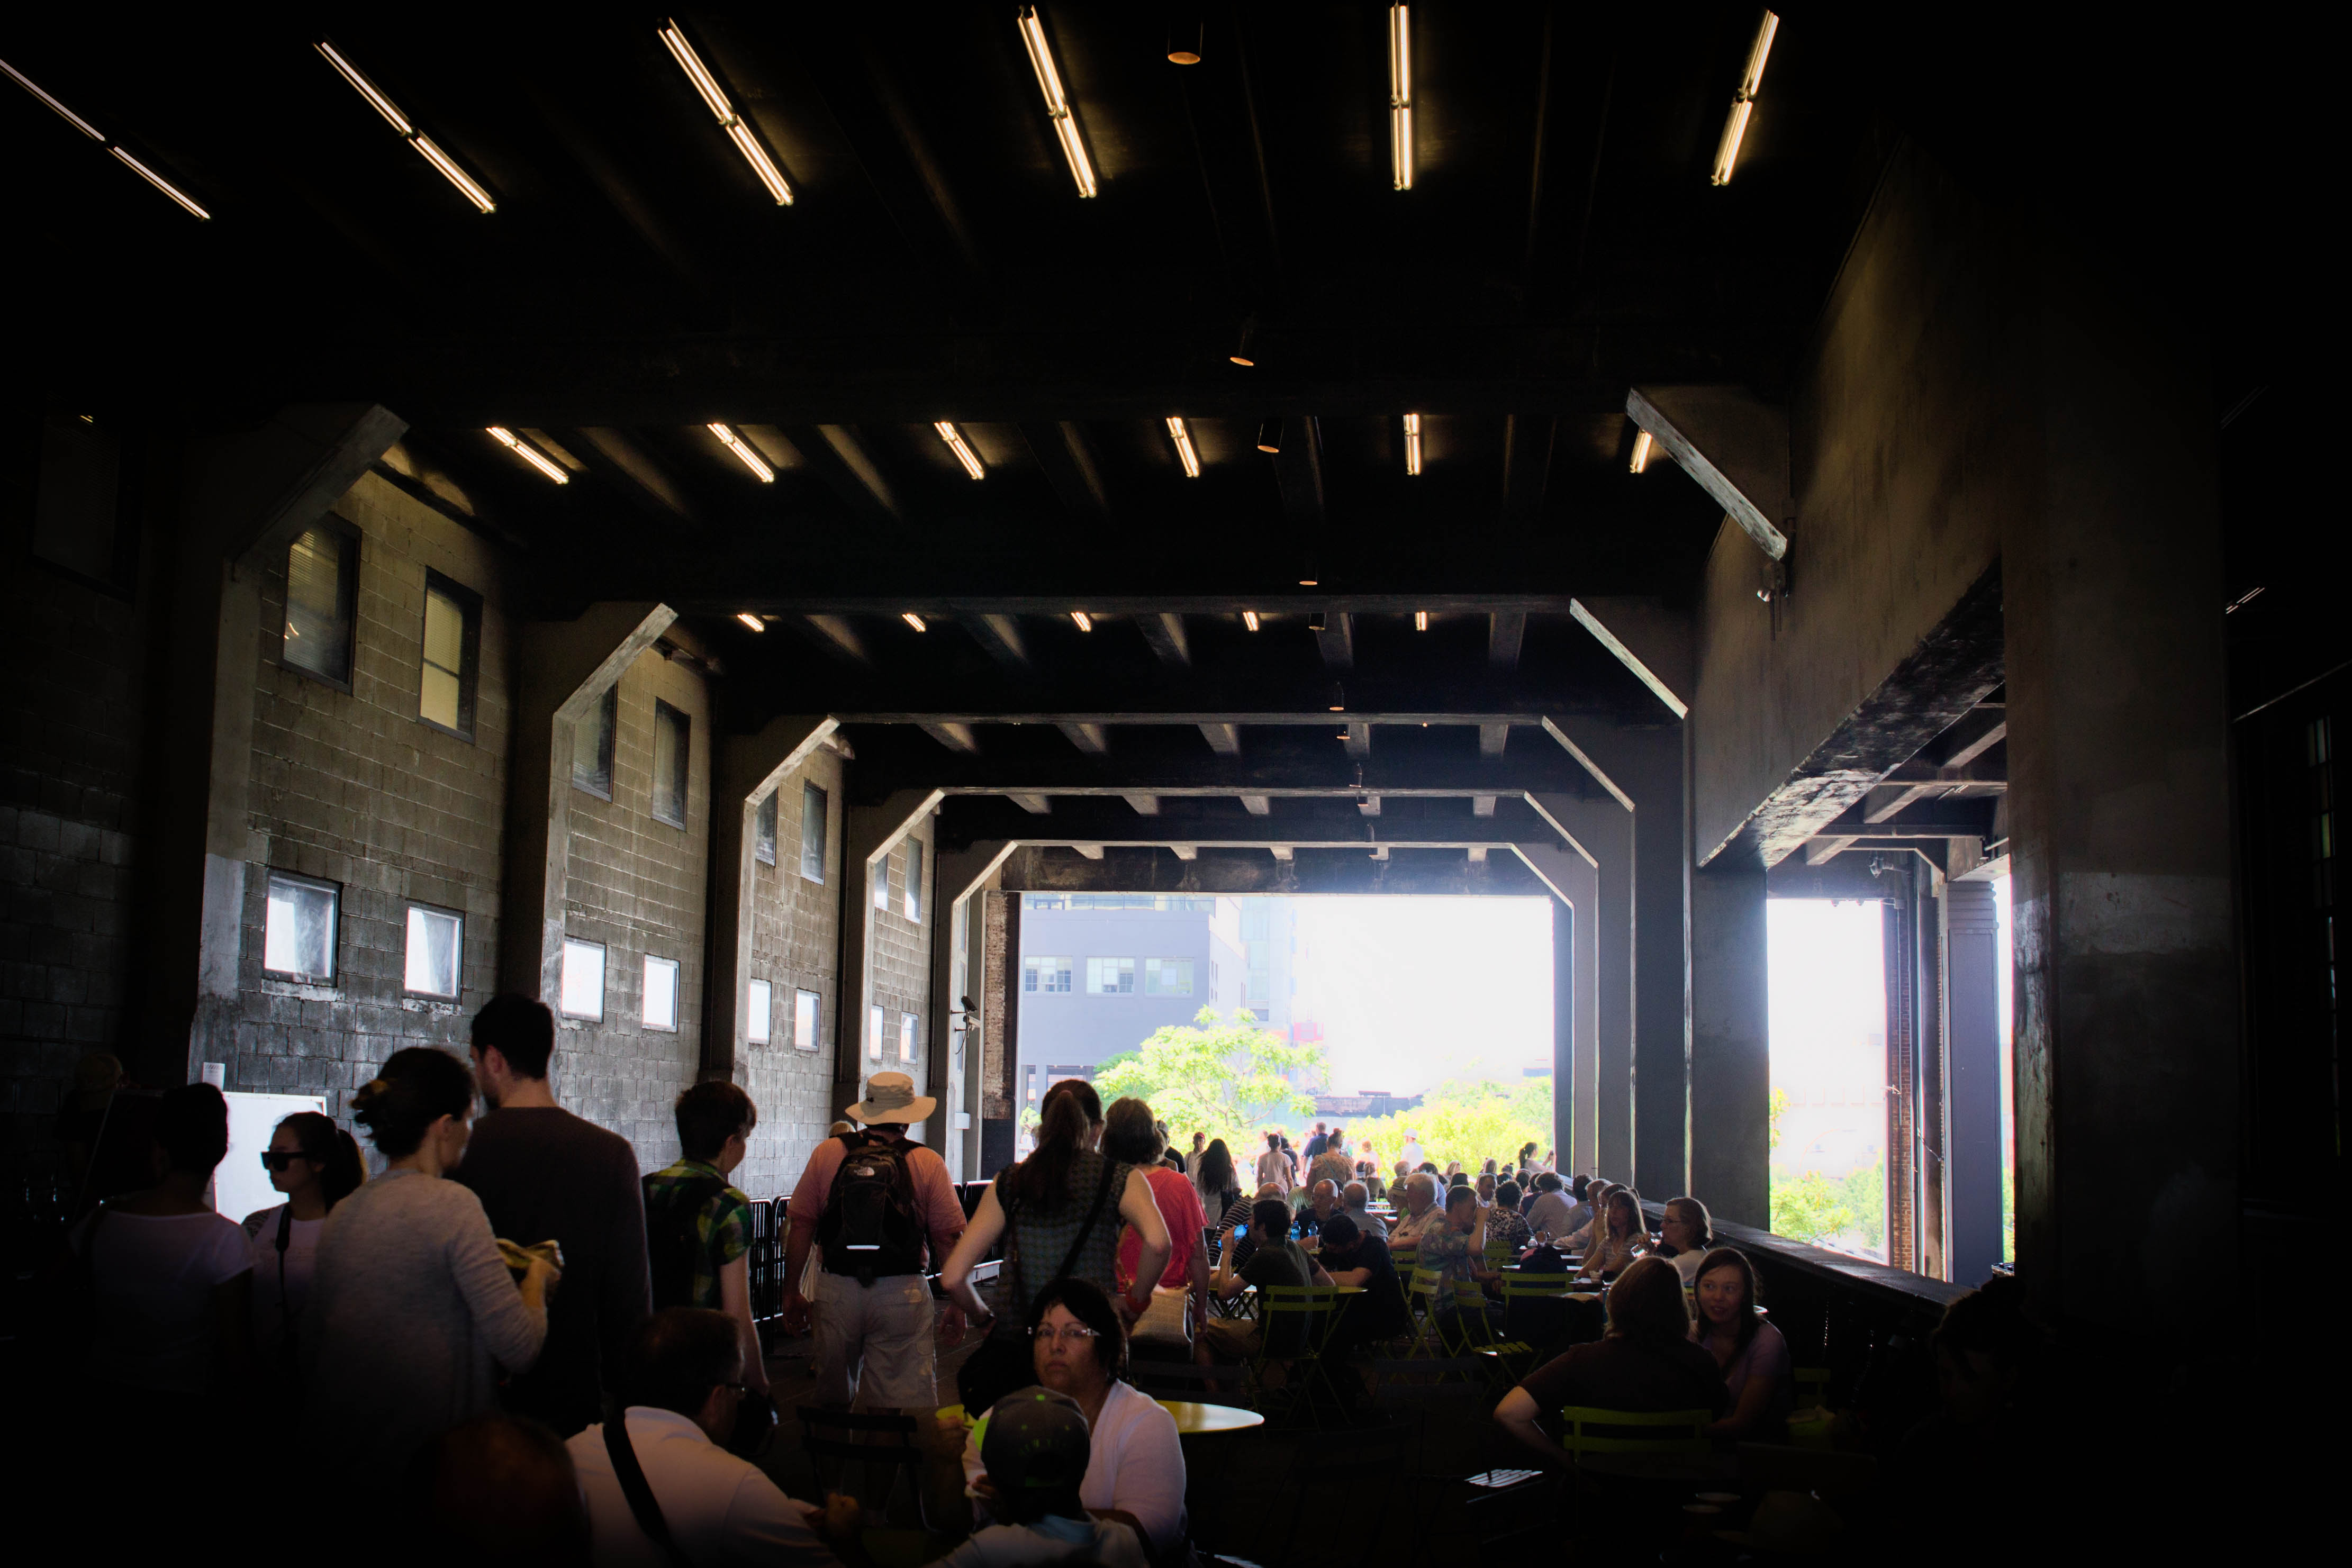
stage